DuckTales: Remastered

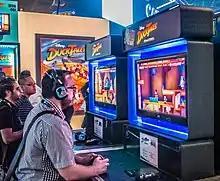
A demo of the game at Electronic Entertainment Expo 2013

Disney and Capcom began discussing the possibility of a "DuckTales" remake in 2010, and full development began in late 2011. The game's backgrounds and layouts were created by Disney Television artists Mike Peraza and Rick Evans. The game features full voice acting for the characters, including the then surviving members of the original animated series cast, such as Alan Young reprising his role as Scrooge McDuck and June Foray as Magica De Spell. Other voice talents, including Chuck McCann, Russi Taylor and Terry McGovern, also returned.